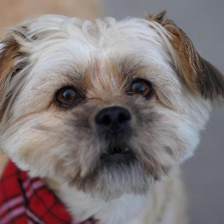
Label: animals